Caroline Matilda of Great Britain

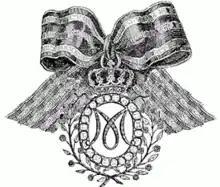
The "Mathildeordenen"

Caroline Matilda became close to her "Overhofmesterinde", Louise von Plessen, who regarded the King's friends, such as Conrad Holck and Enevold Brandt, as immoral and acted to isolate Caroline Matilda from her spouse. This was not difficult, as Christian VII did not like her. The couple were further estranged when Louise von Plessen advised Caroline Matilda to claim to be indisposed when the King expressed a wish for physical intimacy, with the thought that distance would make the King more eager; instead, though, it only made him more unwilling.